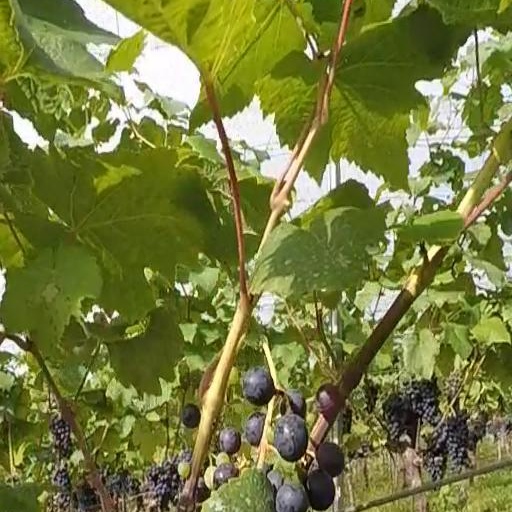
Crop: grape